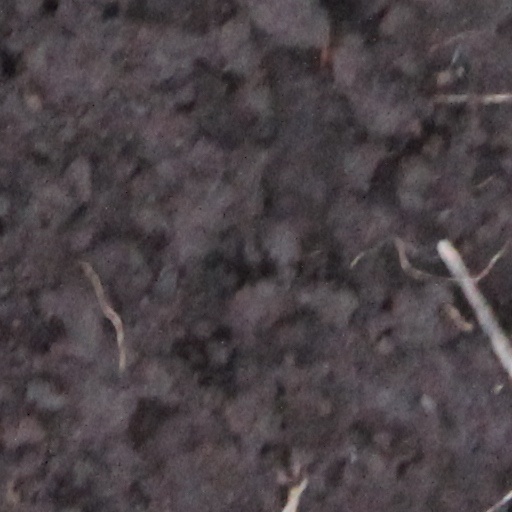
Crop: wheat